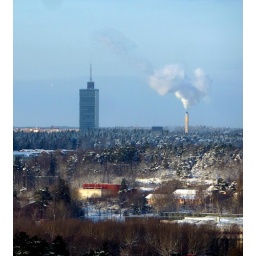
Kista Science tower and a heating plant in Sollentuna.